Longyearbyen

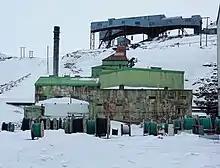
The old power station, one of a handful of buildings that survived the Second World War, and the cable centre

Following financial difficulties during the First World War, the mining operations were bought by Store Norske, which was incorporated in Kristiania (renamed Oslo 1926) on 30 November 1916. That year, SNSK built five new barracks, including one that was made into a hospital. SNSK introduced its own money with the approval of Norges Bank, consisting entirely of banknotes at par with Norwegian krone. The American community buried their dead at Hotellneset. In 1918, eleven people were killed by the Spanish flu and a graveyard was established in Longyear City. Two years later, 26 men were killed in a coal dust explosion in Mine 1. This resulted in the mine being closed and the electrification of Mine 2. The same year, the first truck was delivered for use in the mining operations.